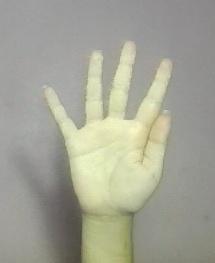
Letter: sheen